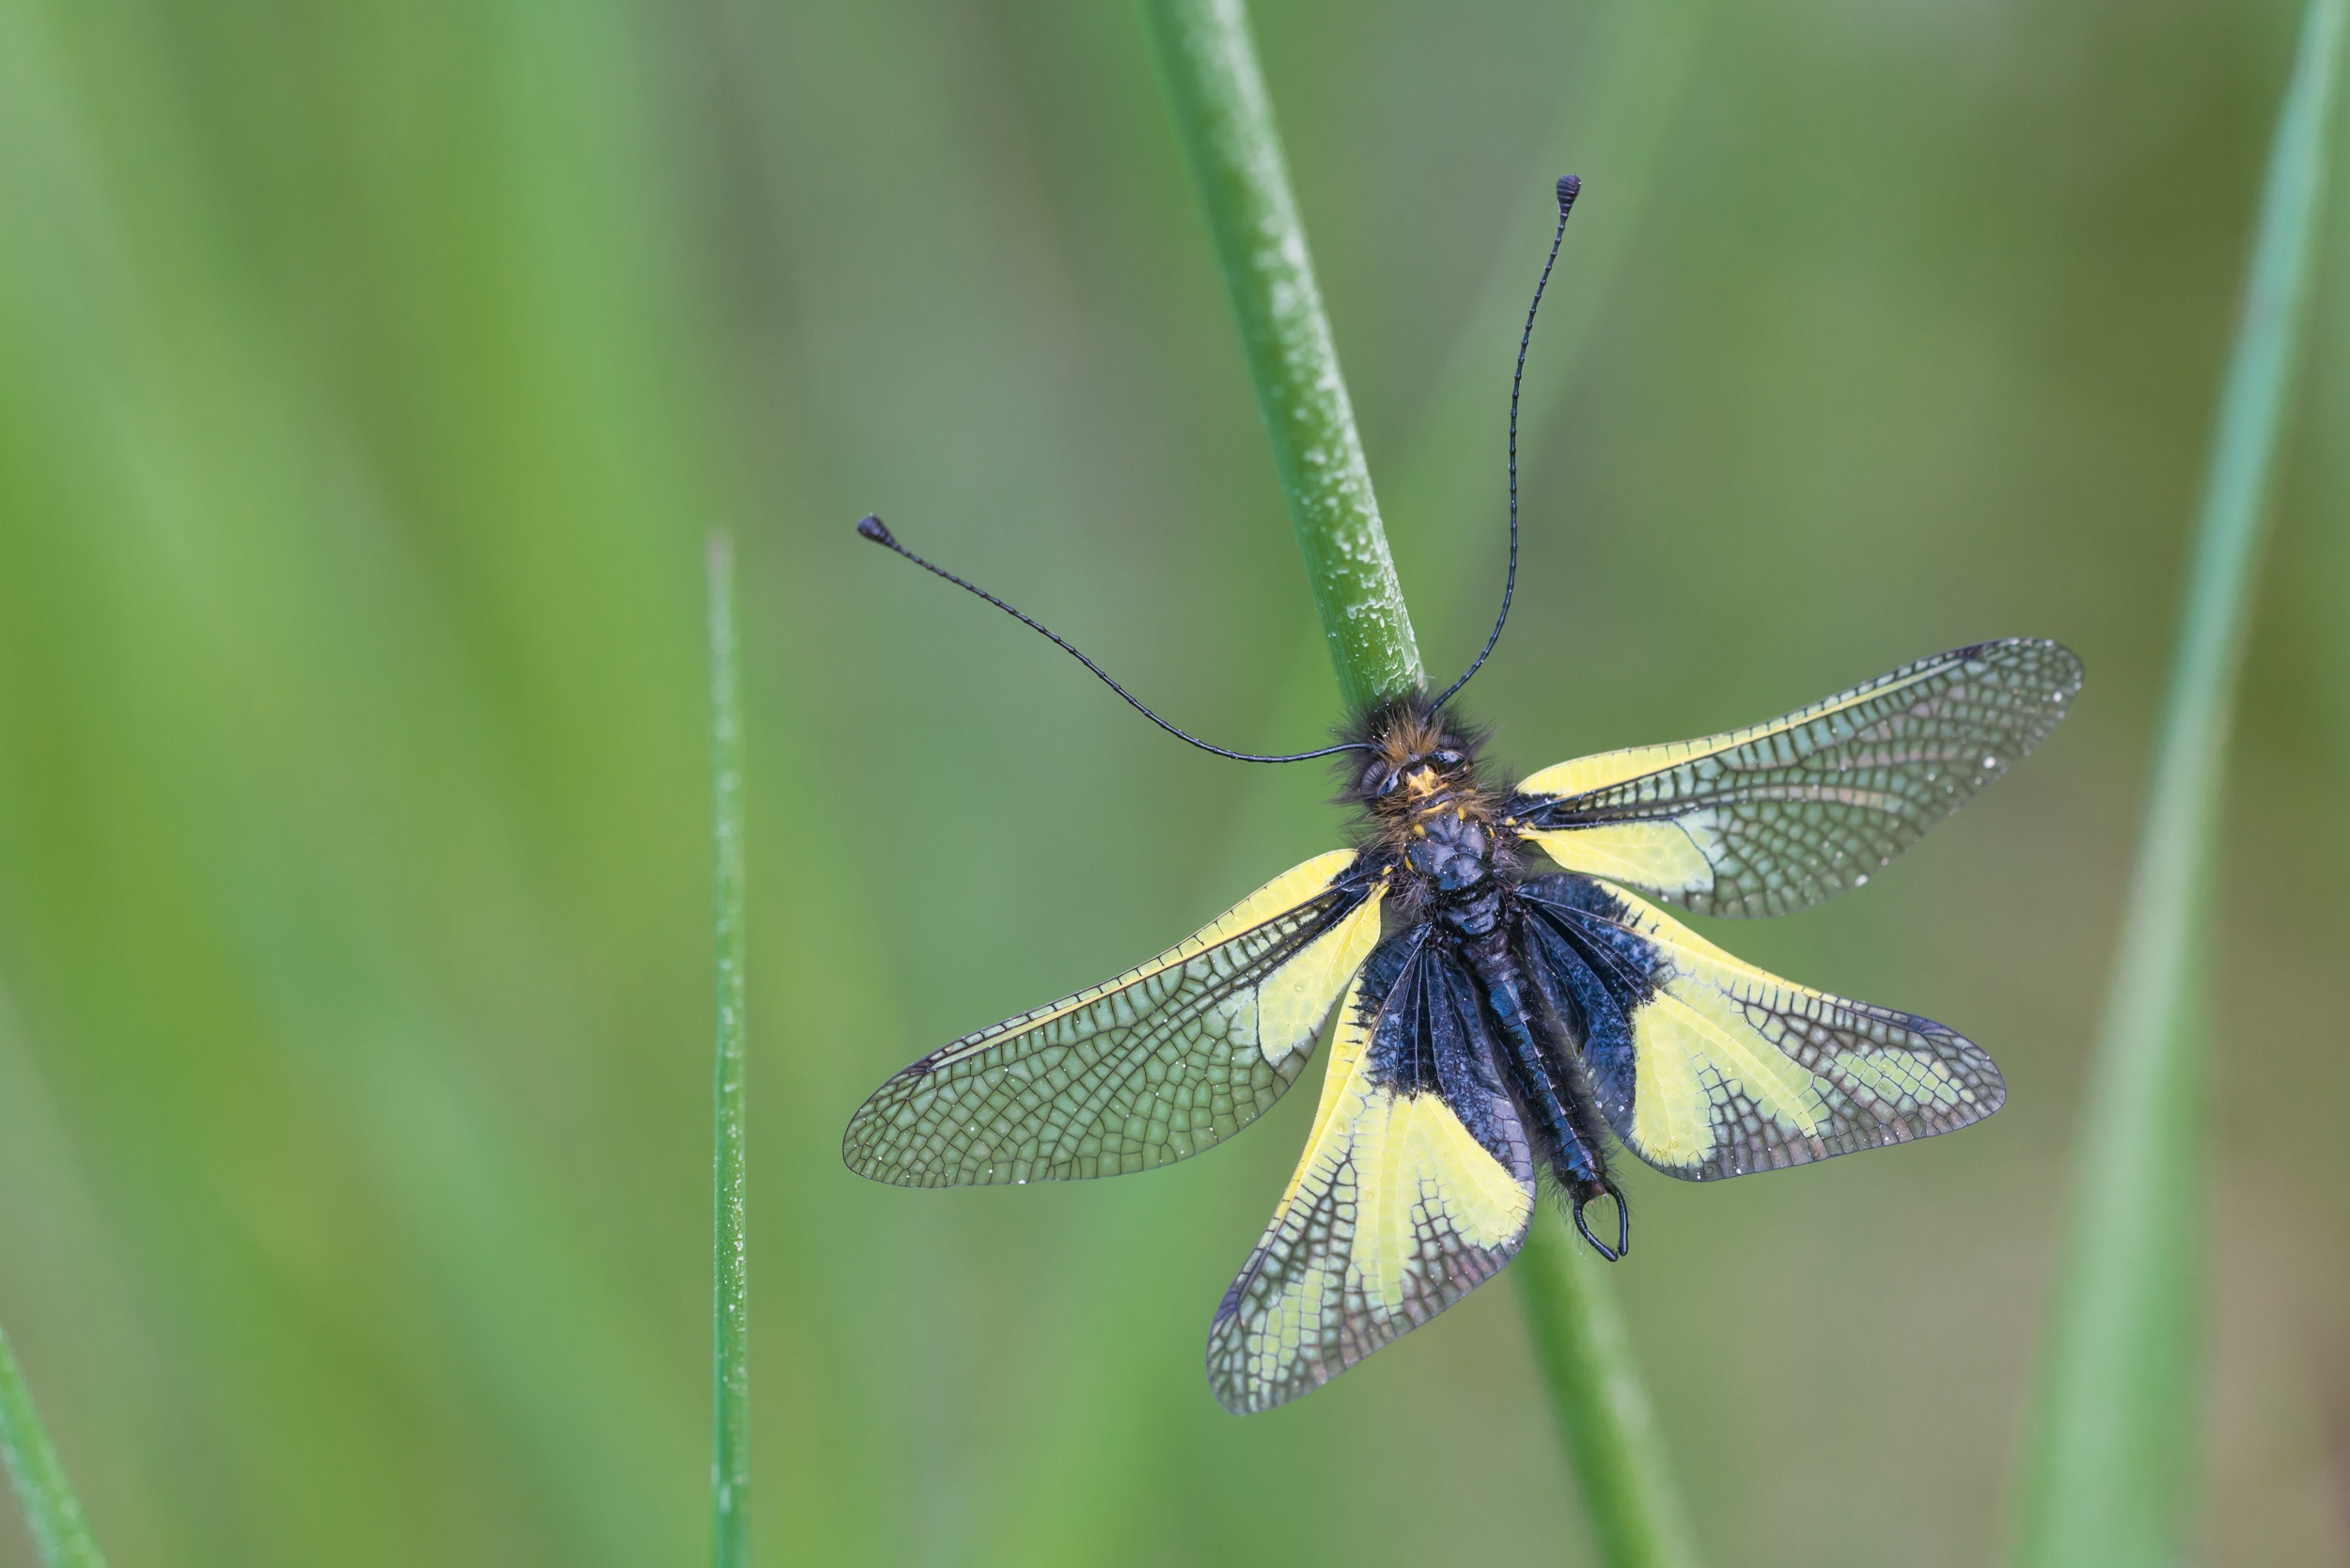
nature, wing, photography, flower, green, insect, yellow, close, fauna, invertebrate, close up, dragonfly, damselfly, macro photography, arthropod, kaiserstuhl, plant stem, dragonflies and damseflies, lycaenid, net winged insects, dragonflies butterfly way, libelloides coccajus